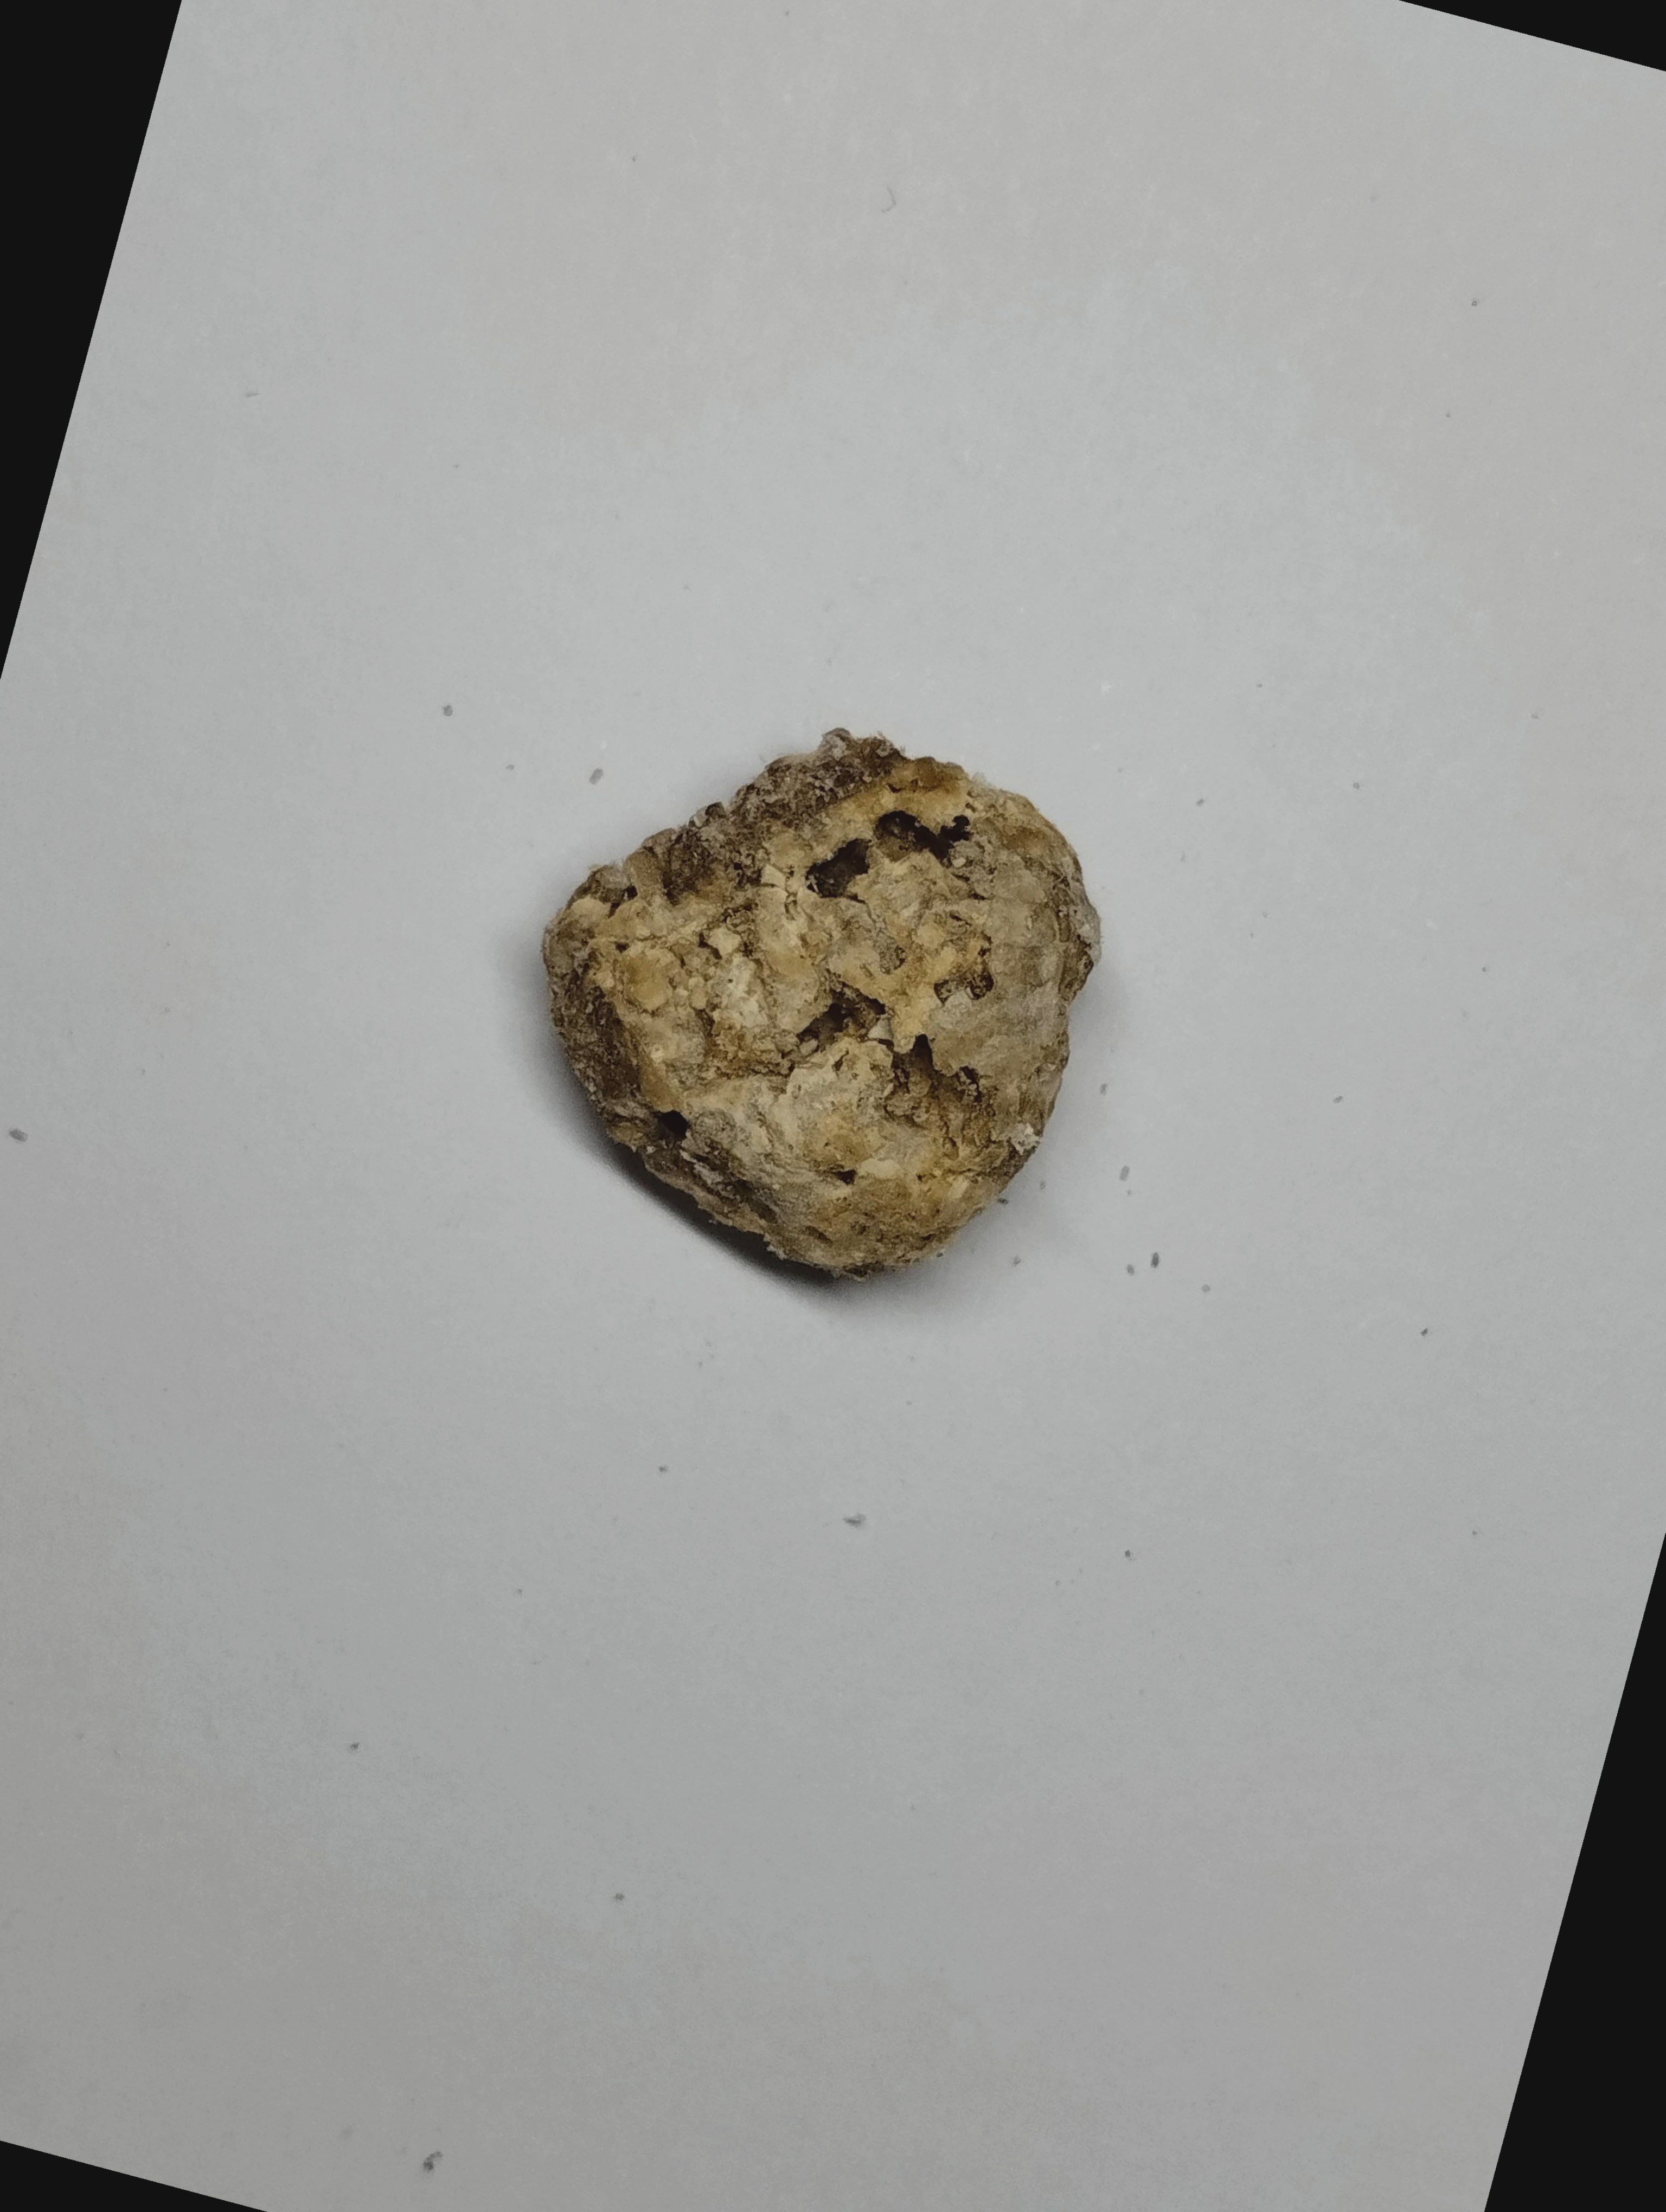
Label: rusak (damaged seed)